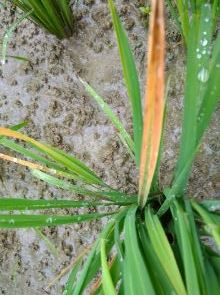
Disease: Tungro